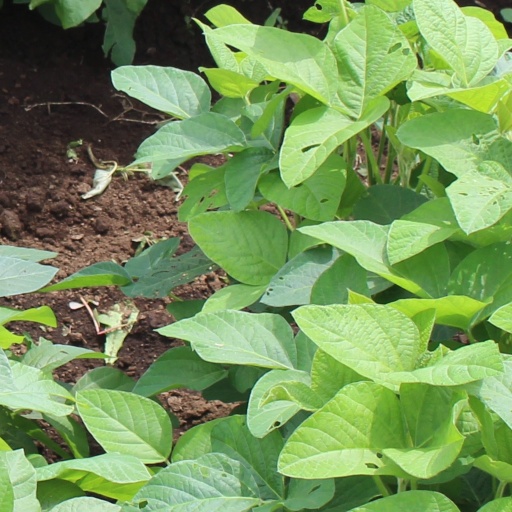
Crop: soybean